Facebook

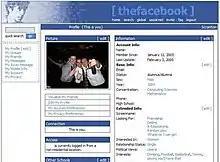
Profile shown on Thefacebook in 2005

The site's primary color is blue as Zuckerberg is red–green colorblind, a realization that occurred after a test taken around 2007. Facebook was initially built using PHP, a popular scripting language designed for web development. PHP was used to create dynamic content and manage data on the server side of the Facebook application. Zuckerberg and co-founders chose PHP for its simplicity and ease of use, which allowed them to quickly develop and deploy the initial version of Facebook. As Facebook grew in user base and functionality, the company encountered scalability and performance challenges with PHP. In response, Facebook engineers developed tools and technologies to optimize PHP performance. One of the most significant was the creation of the HipHop Virtual Machine (HHVM). This significantly improved the performance and efficiency of PHP code execution on Facebook's servers.